Dominik Szoboszlai

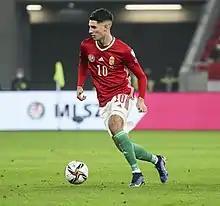
Szoboszlai playing for Hungary in 2021

Szoboszlai was named in the starting line-up in Liverpool's first four matches of the 2024–25 season. However, he was criticised by manager Arne Slot for not scoring goals and creating chances. He scored his first goal for Liverpool in the UEFA Champions League against AC Milan at the San Siro on 17 September 2024. On 24 November, Szoboszlai scored his first Premier League goal of the season in a 3–2 away victory over Southampton.